Volbeat

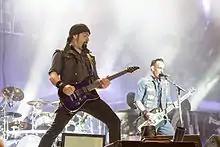
Rob Caggiano and Michael Poulsen at Nova Rock 2014

In June 2010, Volbeat performed at Download Festival . and also joined Metallica, Megadeth, Anthrax, Slayer and others in the "Big Four" show at Sonisphere Switzerland.